Oldřich, Duke of Bohemia

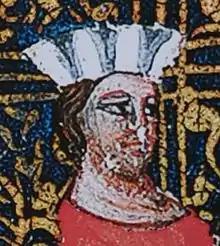
Depiction in the "Chronicle of Dalimil", 14th century

Oldřich (– 9 November 1034 or 1042), a member of the Přemyslid dynasty, was Duke of Bohemia from 1012 to 1033 and briefly again in 1034. His accession to the Bohemian throne marked the start of a phase of stability after a long period of internal dynastic struggles. Under his rule, the Moravian lands were reconquered from Polish occupation.